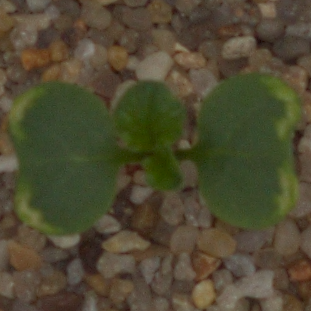
Label: charlock